Multiple Media Entertainment

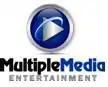
Multiple Media Entertainment Logo

Multiple Media Entertainment is a full-service media content distribution company with offices in Toronto and Vancouver. Co-founded by Drew Craig (Chairman) and Michael Taylor (CEO).